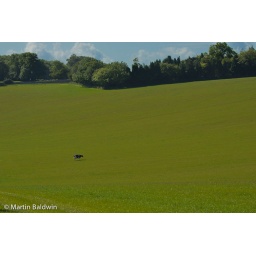
I spotted this one cow on it's own and it just looked onely in the large field.